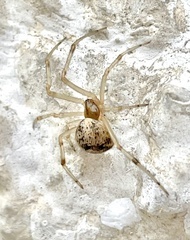
Species: Parasteatoda_tepidariorum